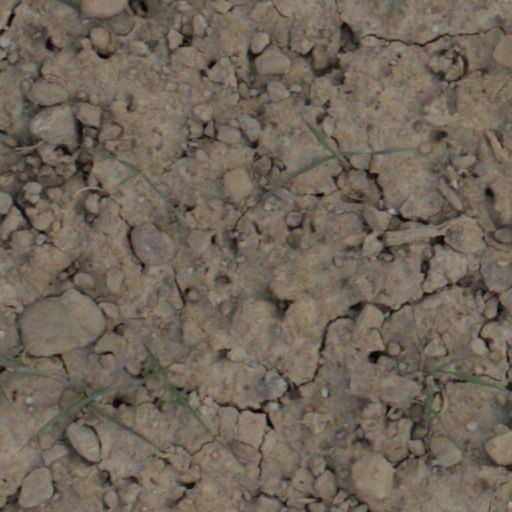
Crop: wheat